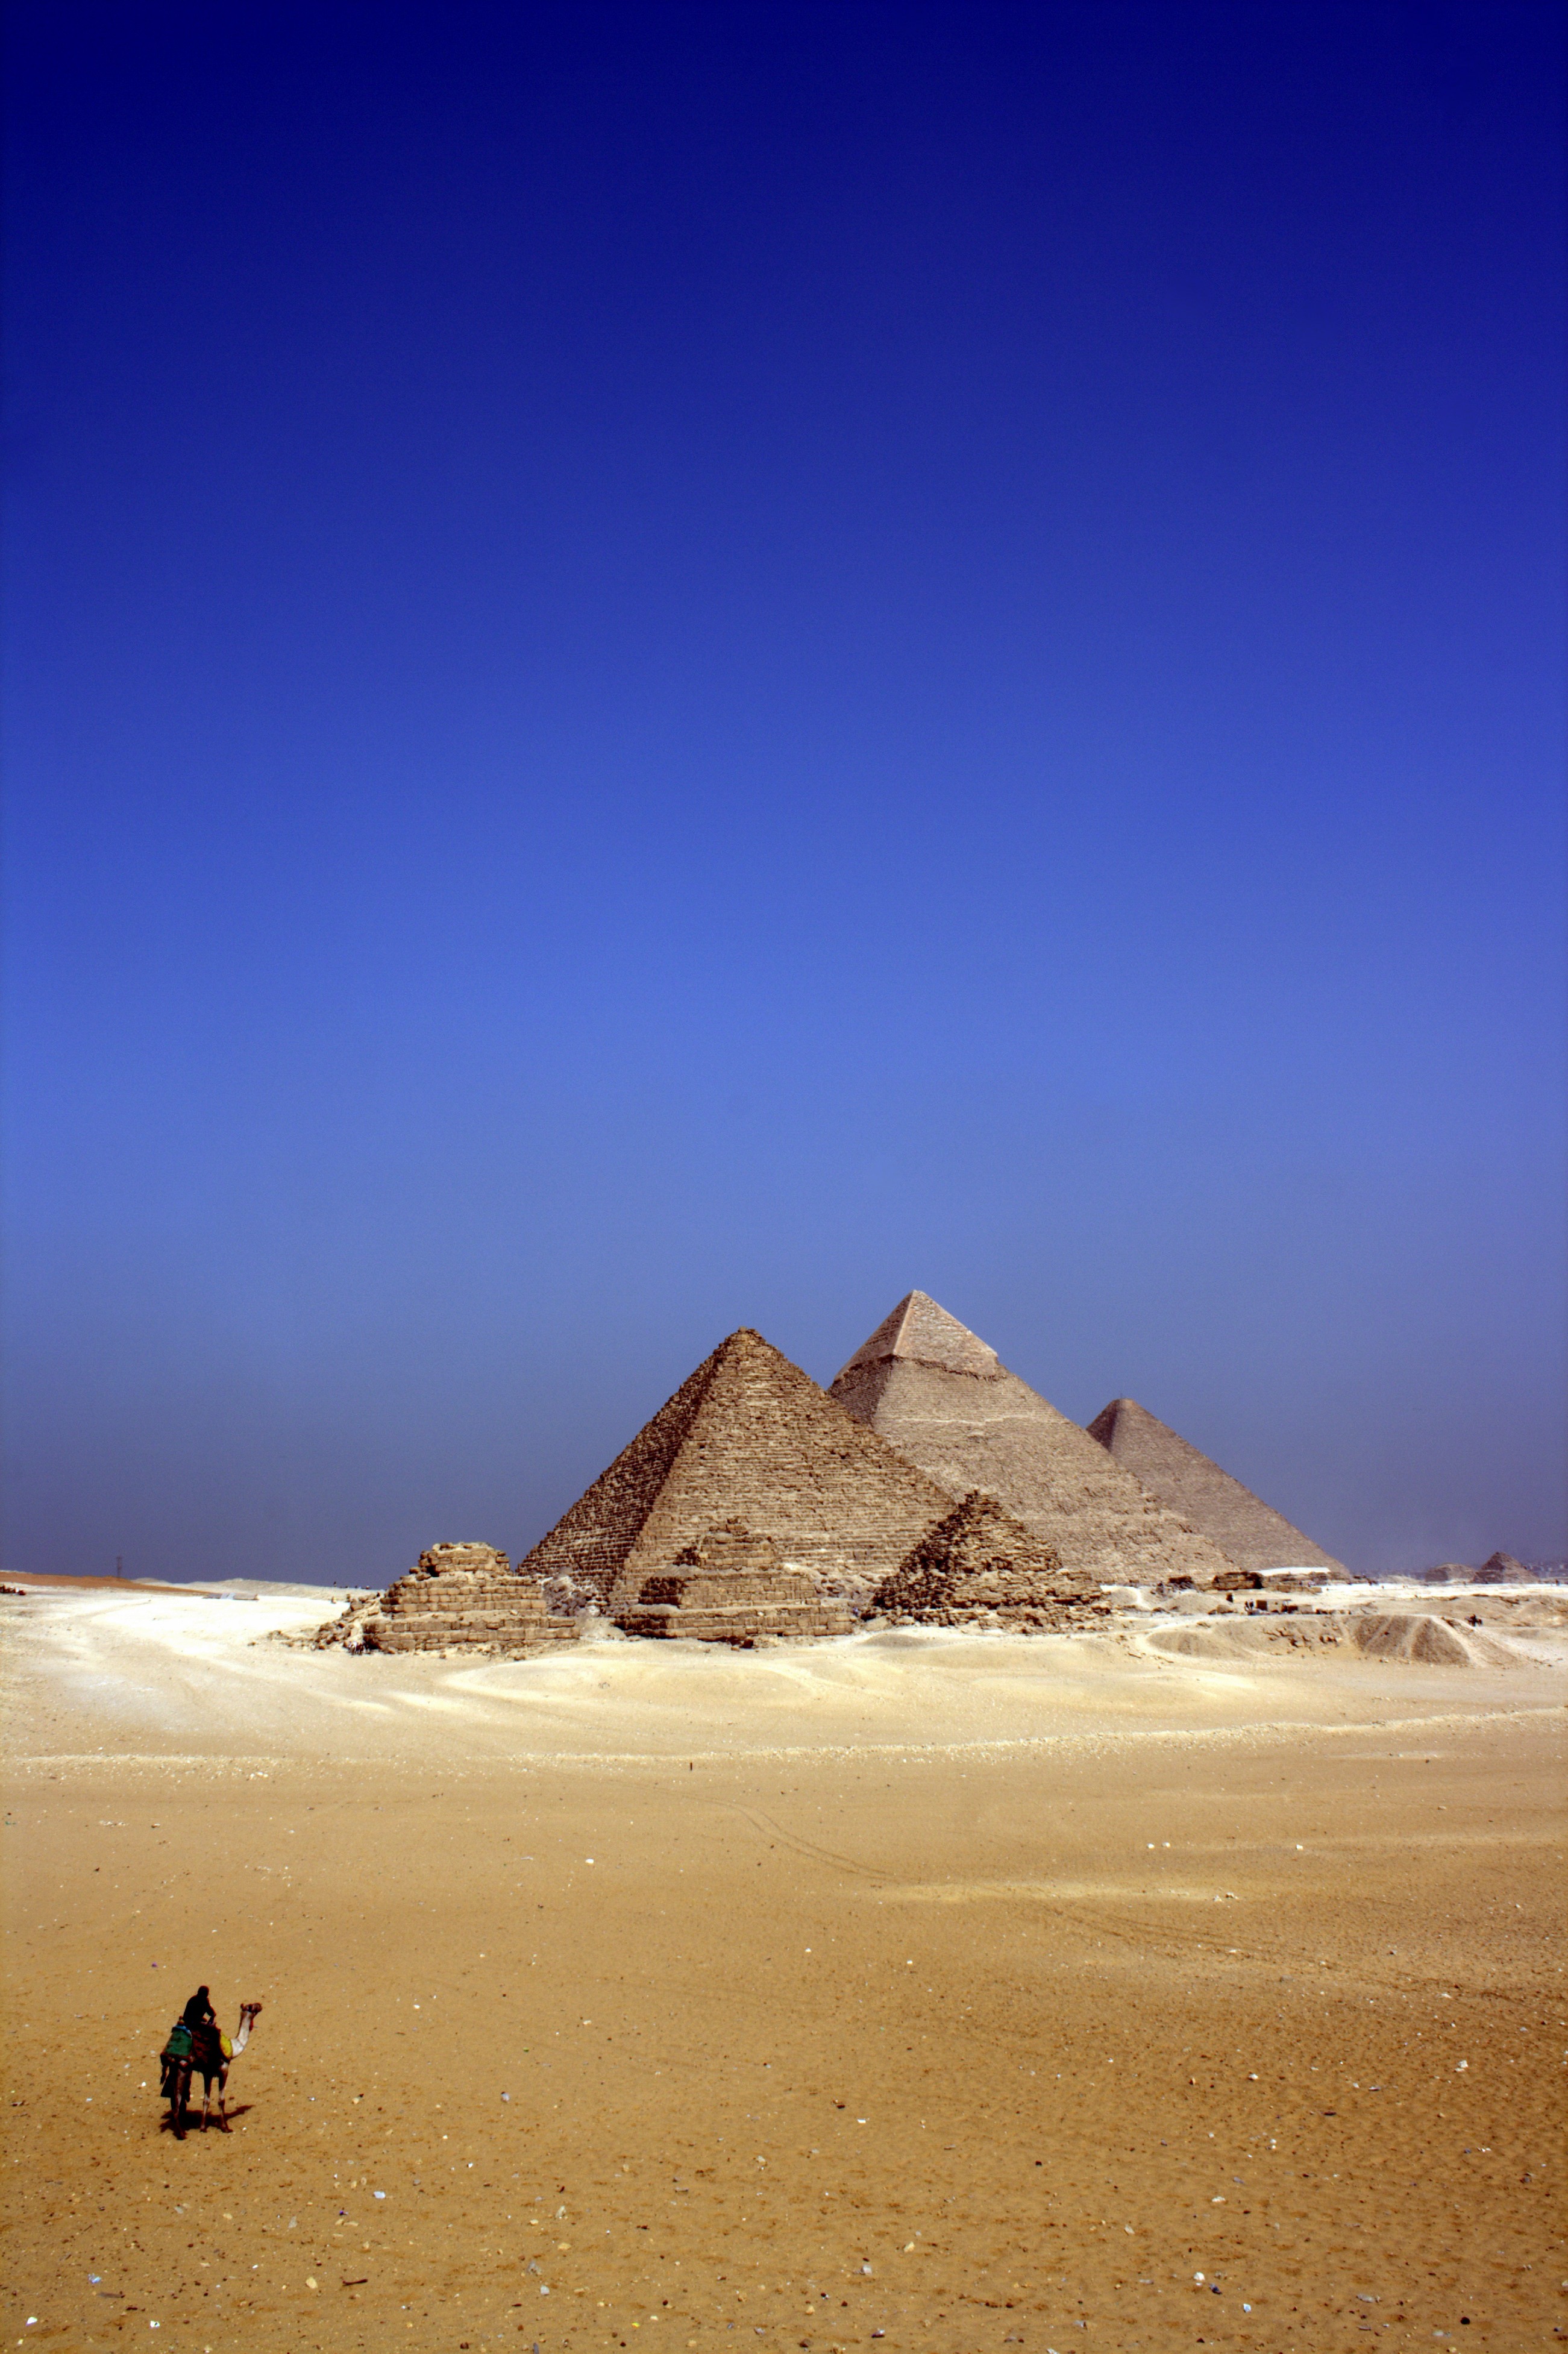
landscape, sea, sand, horizon, person, mountain, sky, hill, desert, alone, monument, camel, pyramid, egypt, badlands, plateau, wadi, pyramids, landform, natural environment, geographical feature, mountainous landforms